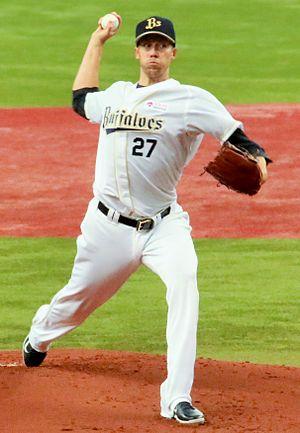
Bryan Paul Bullington est un lanceur droitier de baseball ayant joué en Ligue majeure de 2005 à 2010. Il évolue au Japon pour les Hiroshima Toyo Carp et les Orix Buffaloes de la NPB.